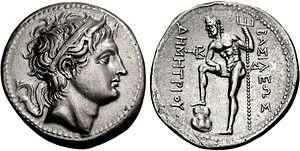
Démétrios Iᵉʳ Poliorcète ou « Preneur de villes », né en 336 av. J.-C., mort en 283, est un général macédonien de la dynastie des Antigonides. Fils d'Antigone le Borgne, roi d'Asie de 306 à 301 et roi de Macédoine de 294 à 288, ses ambitions impériales se heurtent à une coalition des Diadoques qui aboutit au partage de la Macédoine et à sa défaite contre Séleucos Iᵉʳ. Il peut être considéré comme l'un des principaux Épigones, les héritiers des Diadoques.